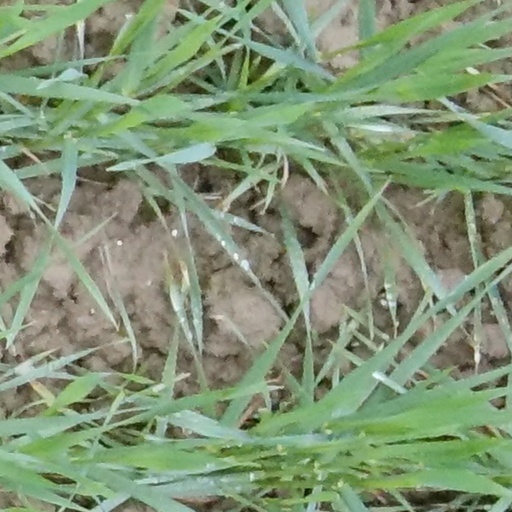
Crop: wheat